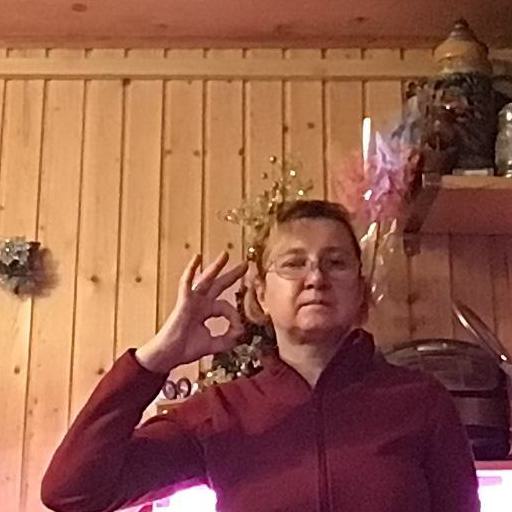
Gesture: ok